Udanoceratops

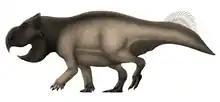
Life restoration

"Udanoceratops" was a large ceratopsian, estimated at to have reached nearly long with a weight of . It is the largest leptoceratopsid known so far. The skull had a short frill and no horns over the eyes or nose. Its skull was about long. The lower jaw was distinctively robust.